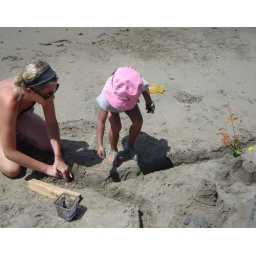
Jen attempted some engineering creativity in the sand castle designs.